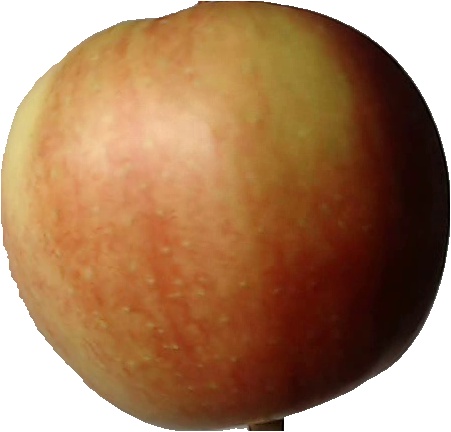
Label: apple_red_2